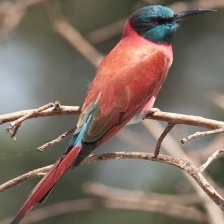
Species: CARMINE BEE-EATER
Scientific name: MEROPS NUBICOIDES
ImageNet parent category: bee_eater